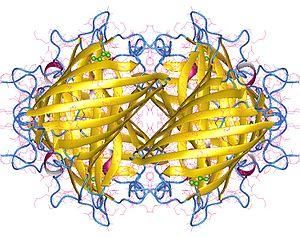
La protéine fluorescente jaune, « Yellow Fluorescent Protein » est une protéine produite à partir d'un mutant du gène codant la protéine fluorescente verte. Cette protéine émet de la fluorescence à une longueur d'onde de 527 nm, lorsqu'elle est excitée par une lumière de longueur d'onde de 514 nm.